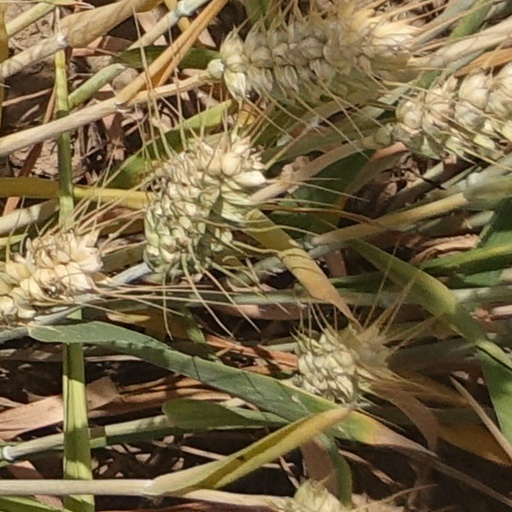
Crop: wheat